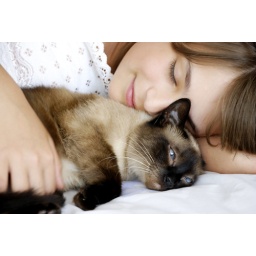
Young girl sleep near to a cat